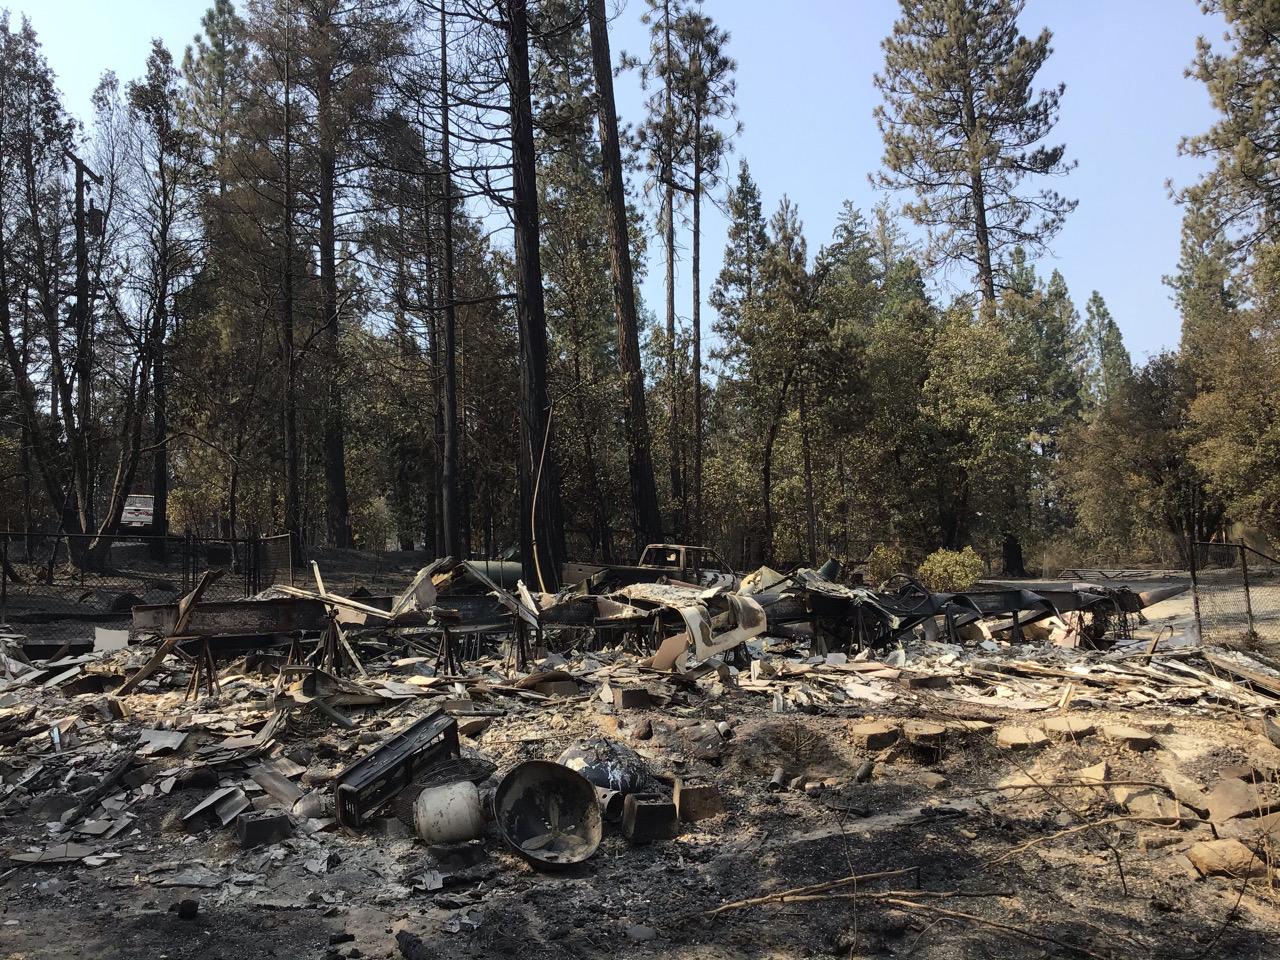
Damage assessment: destroyed